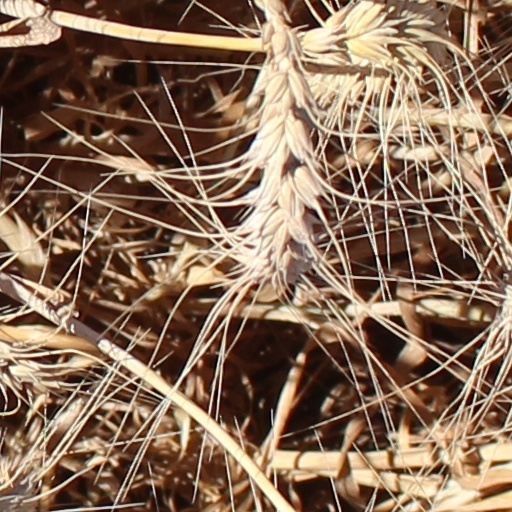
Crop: wheat